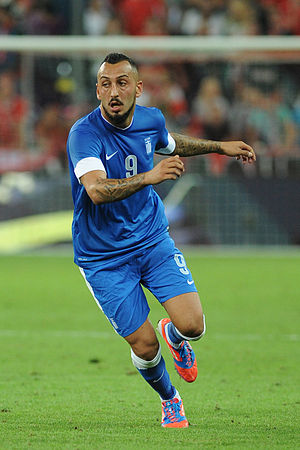
Konstantinos Mitroglou
Mitroglou i 2013
Konstantinos Mitroglou er en græsk fodboldspiller, der spiller for Galatasaray SK i Tyrkiet.